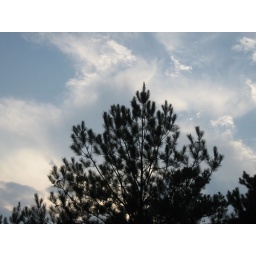
Sky over pine tree from home